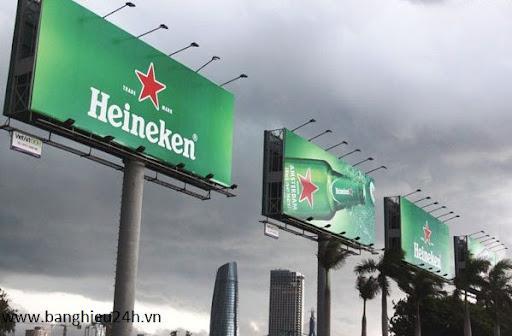
có hai toà nhà cao tầng xuất hiện ở phía xa xa của khung hình